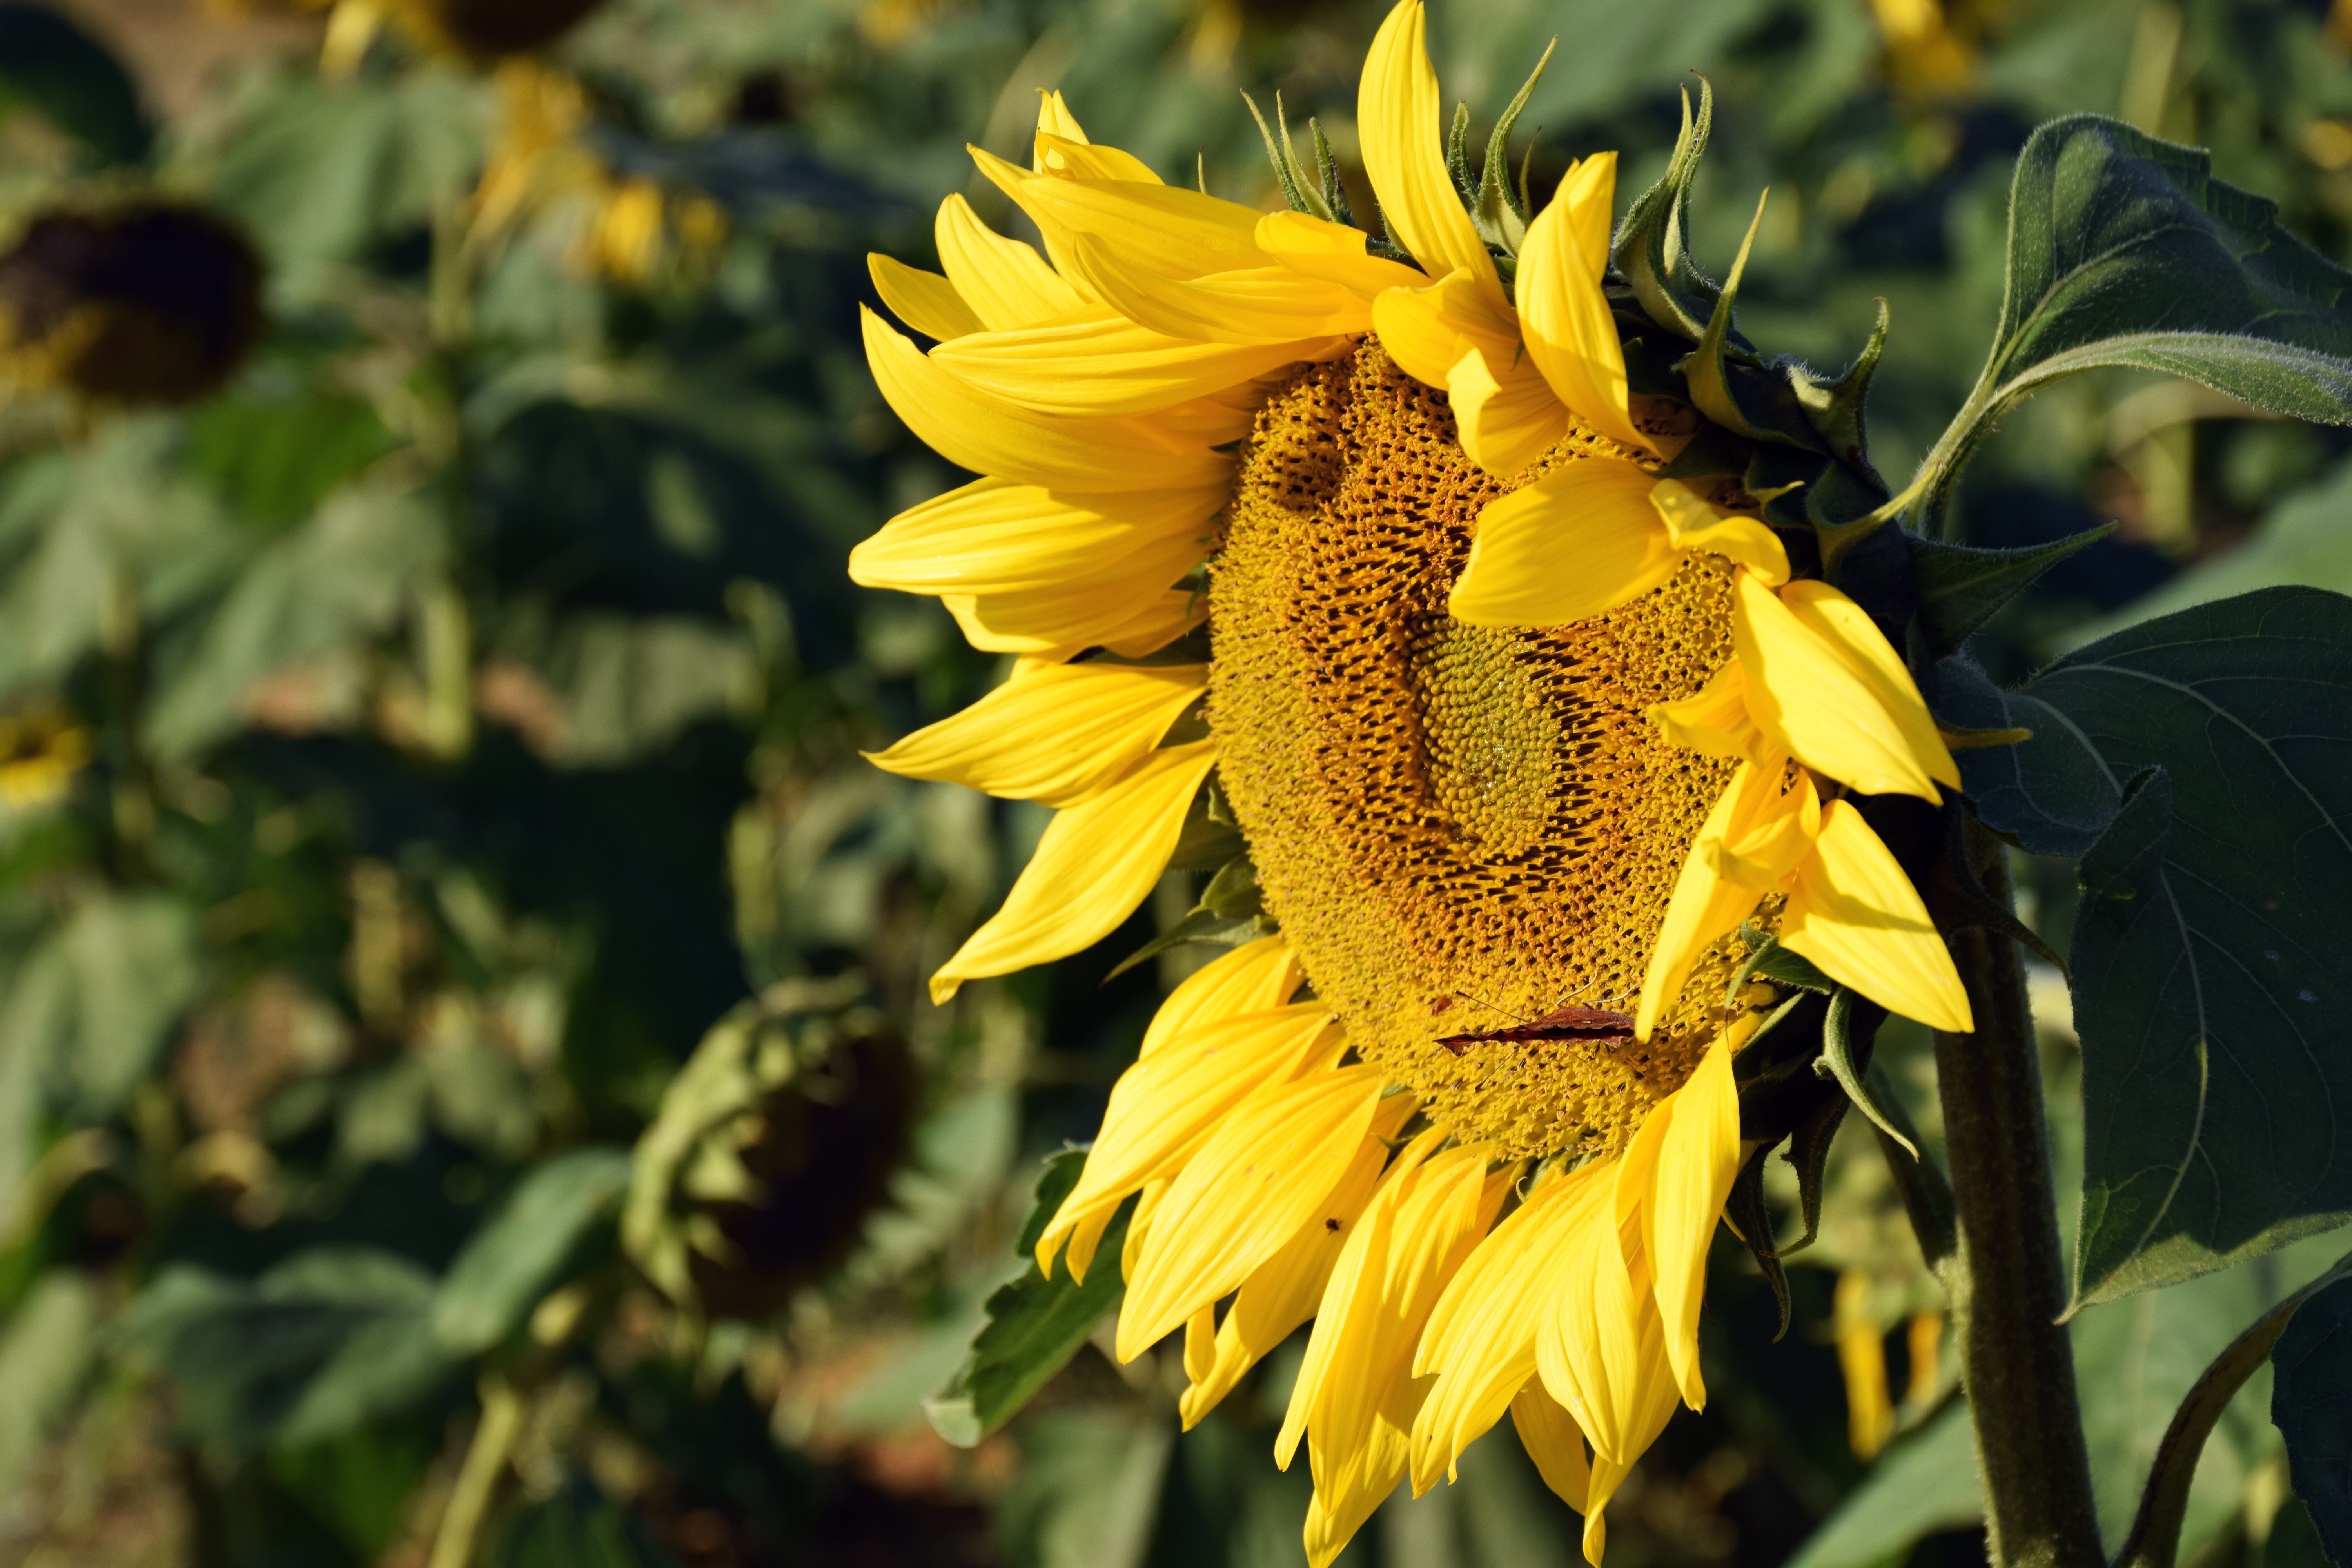
flower, sunflower, flowering plant, yellow, plant, petal, pollen, annual plant, daisy family, field, wildflower